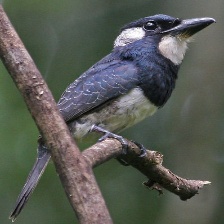
Species: BLACK BREASTED PUFFBIRD
Scientific name: NOTHARCHUS PECTORALIS